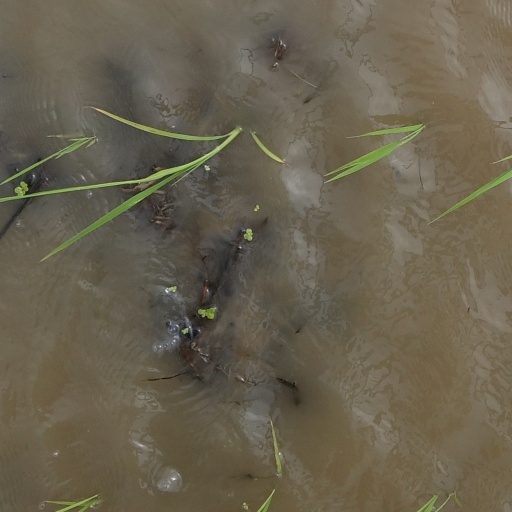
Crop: rice